Vijayanagara Empire

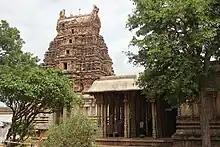
View of tower and mantapa at Ragunatha temple in Hampi

Deva Raya II was succeeded by his elder son Mallikarjuna Raya in 1446. The Gajapati emperor removed the Vijayanagara control over the Tamil country by occupying the Reddi kingdoms of Rajahmundry, Kondaveedu, Kanchipuram, and Tiruchirapalli. These defeats reduced the Vijayanagara Empire's prestige, described by an inscription which described the Gajapati king as "a yawning lion to the sheep of the Karnatak King". Mallikarjuna's successor Virupaksha Raya II led a life of pleasure perusing wine and women leading to the loss of Goa and much of Karnataka to the Bahmani Sultanate. His governor Saluva Narasimha reduced the loss of territory by holding almost all of coastal Andhra Pradesh south of the Krishna river, Chittoor, the two Arcots and Kolar. Saluva Narashimha defeated the Gajapatis and held Udayagiri, drove out the Pandyas from Tanjore, and took procession of Machilipatnam and Kondaveedu. He later defeated Bahmani forces and recovered most of the empire's earlier losses.